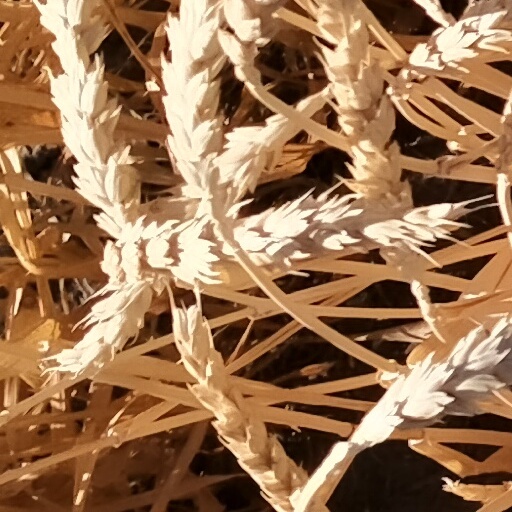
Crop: wheat